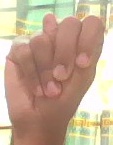
ASL sign: N